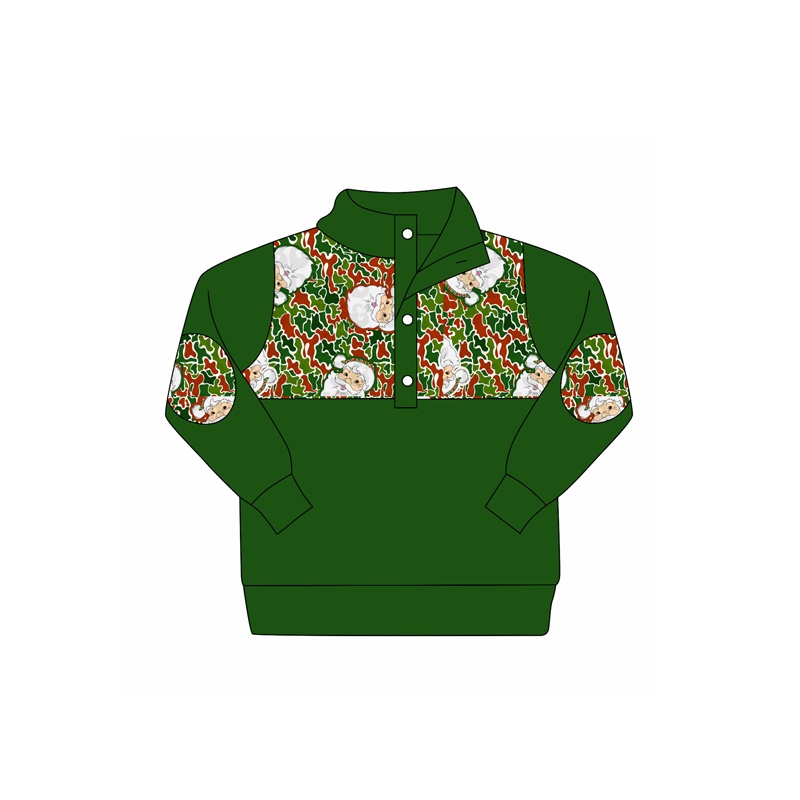
preorder BT1346 hunting mallard duck green zipper long sleeve boys top
this one is pre-order , no moq Hi dear,this is Stacy ,we have many baby girls boutique clothing in stock to sell which has no moq,we are factory .Also can do custom orders .We do wholesale ,we have new styles and RTS everyday updated in our site and group. Fb group：https://www.facebook.com/groups/586525281708735/?ref=share
Brand: girlstutus123
Category: Apparel & Accessories > Clothing > Baby & Toddler Clothing > Baby & Toddler Tops > Shirts